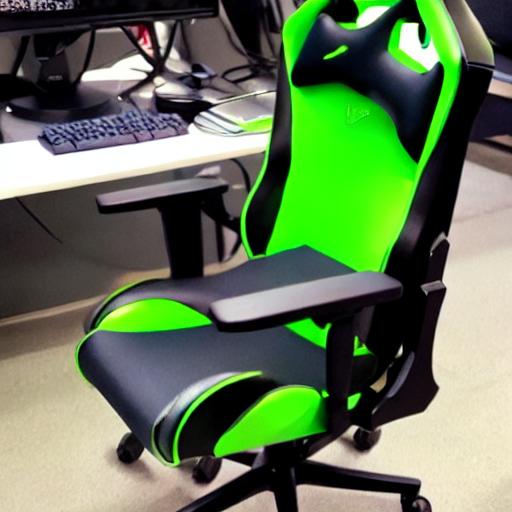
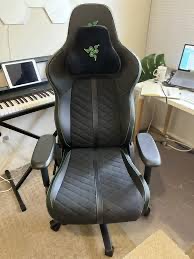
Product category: items_chair
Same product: no